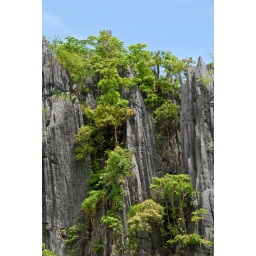
A short boat trip from Sabang in Palawan takes us to this magnificent beach with limestone cliffs...